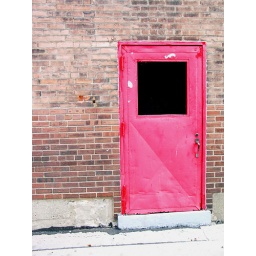
Red door on alley entrance to building in downtown La Crosse, Wisconsin, USA.